Jan Baptist Bosschaert

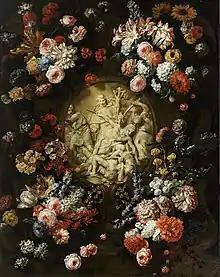
"Garland of flowers surrounding a medallion enclosing an early Christian motif"

Bosschaert also produced 'garland paintings', an older genre of flower representation invented in early 17th century Antwerp by Jan Brueghel the Elder. The genre was subsequently practised by leading Flemish still life painters, such as Daniel Seghers. Paintings in this genre typically show a flower or, less frequently, fruit garland around a devotional image or portrait. In the later development of the genre, the devotional image was replaced by other subjects such as portraits, mythological subjects and allegorical scenes.